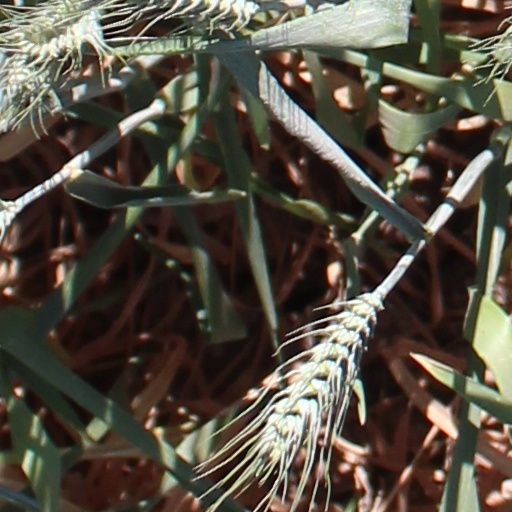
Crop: wheat